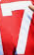
Number: 7